Personal relationships of Alexander the Great

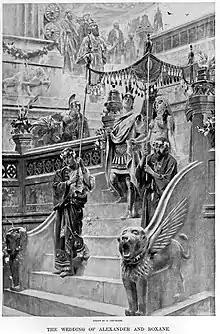
Wedding of Alexander and Roxane by André Castaigne, c. 1898-1899.

Ancient historians, as well as modern ones, have also written on Alexander's marriage to Roxana the beautiful [Persian] woman. Robin Lane Fox writes, "Roxana was said by contemporaries to be the most beautiful lady in all Asia. She deserved her name of Roshanak, meaning 'little star', (probably "rokhshana" or "roshana" which means light and illuminating) in Persian. Marriage to a local noble's family made sound political sense, but contemporaries implied that Alexander, aged 28, also lost his heart. A wedding-feast for the two of them was arranged high on one of the Persian rocks. Alexander and his bride shared a loaf of bread, a custom still observed in Turkestan. Characteristically, Alexander sliced it with his sword. Ulrich Wilcken writes, "The fairest prize that fell to him was Roxana, the daughter of Oxyartes, in the first bloom of youth, and in the judgment of Alexander's companions, next to Stateira the wife of Darius, the most beautiful woman that they had seen in Asia. Alexander fell passionately in love with her and determined to raise her to the position of his consort."